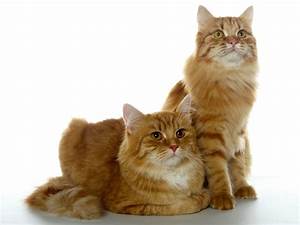
Label: gatto